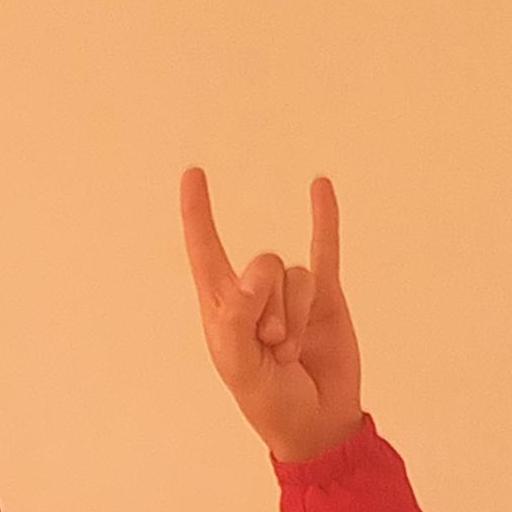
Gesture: rock